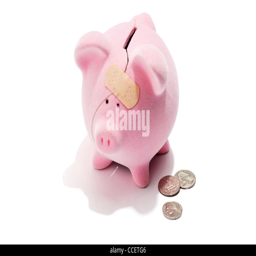
a broken piggy bank with sticking plaster and coins